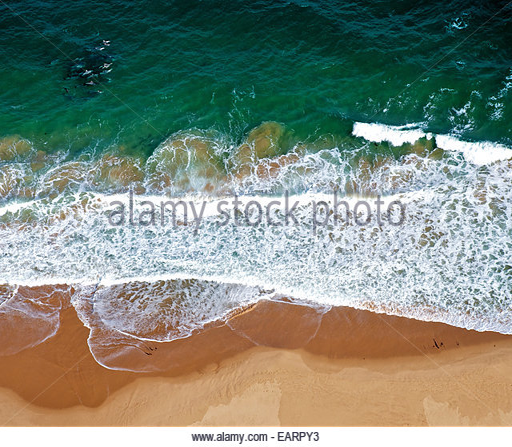
dolphins surfing along the coastline where waves meet the sand